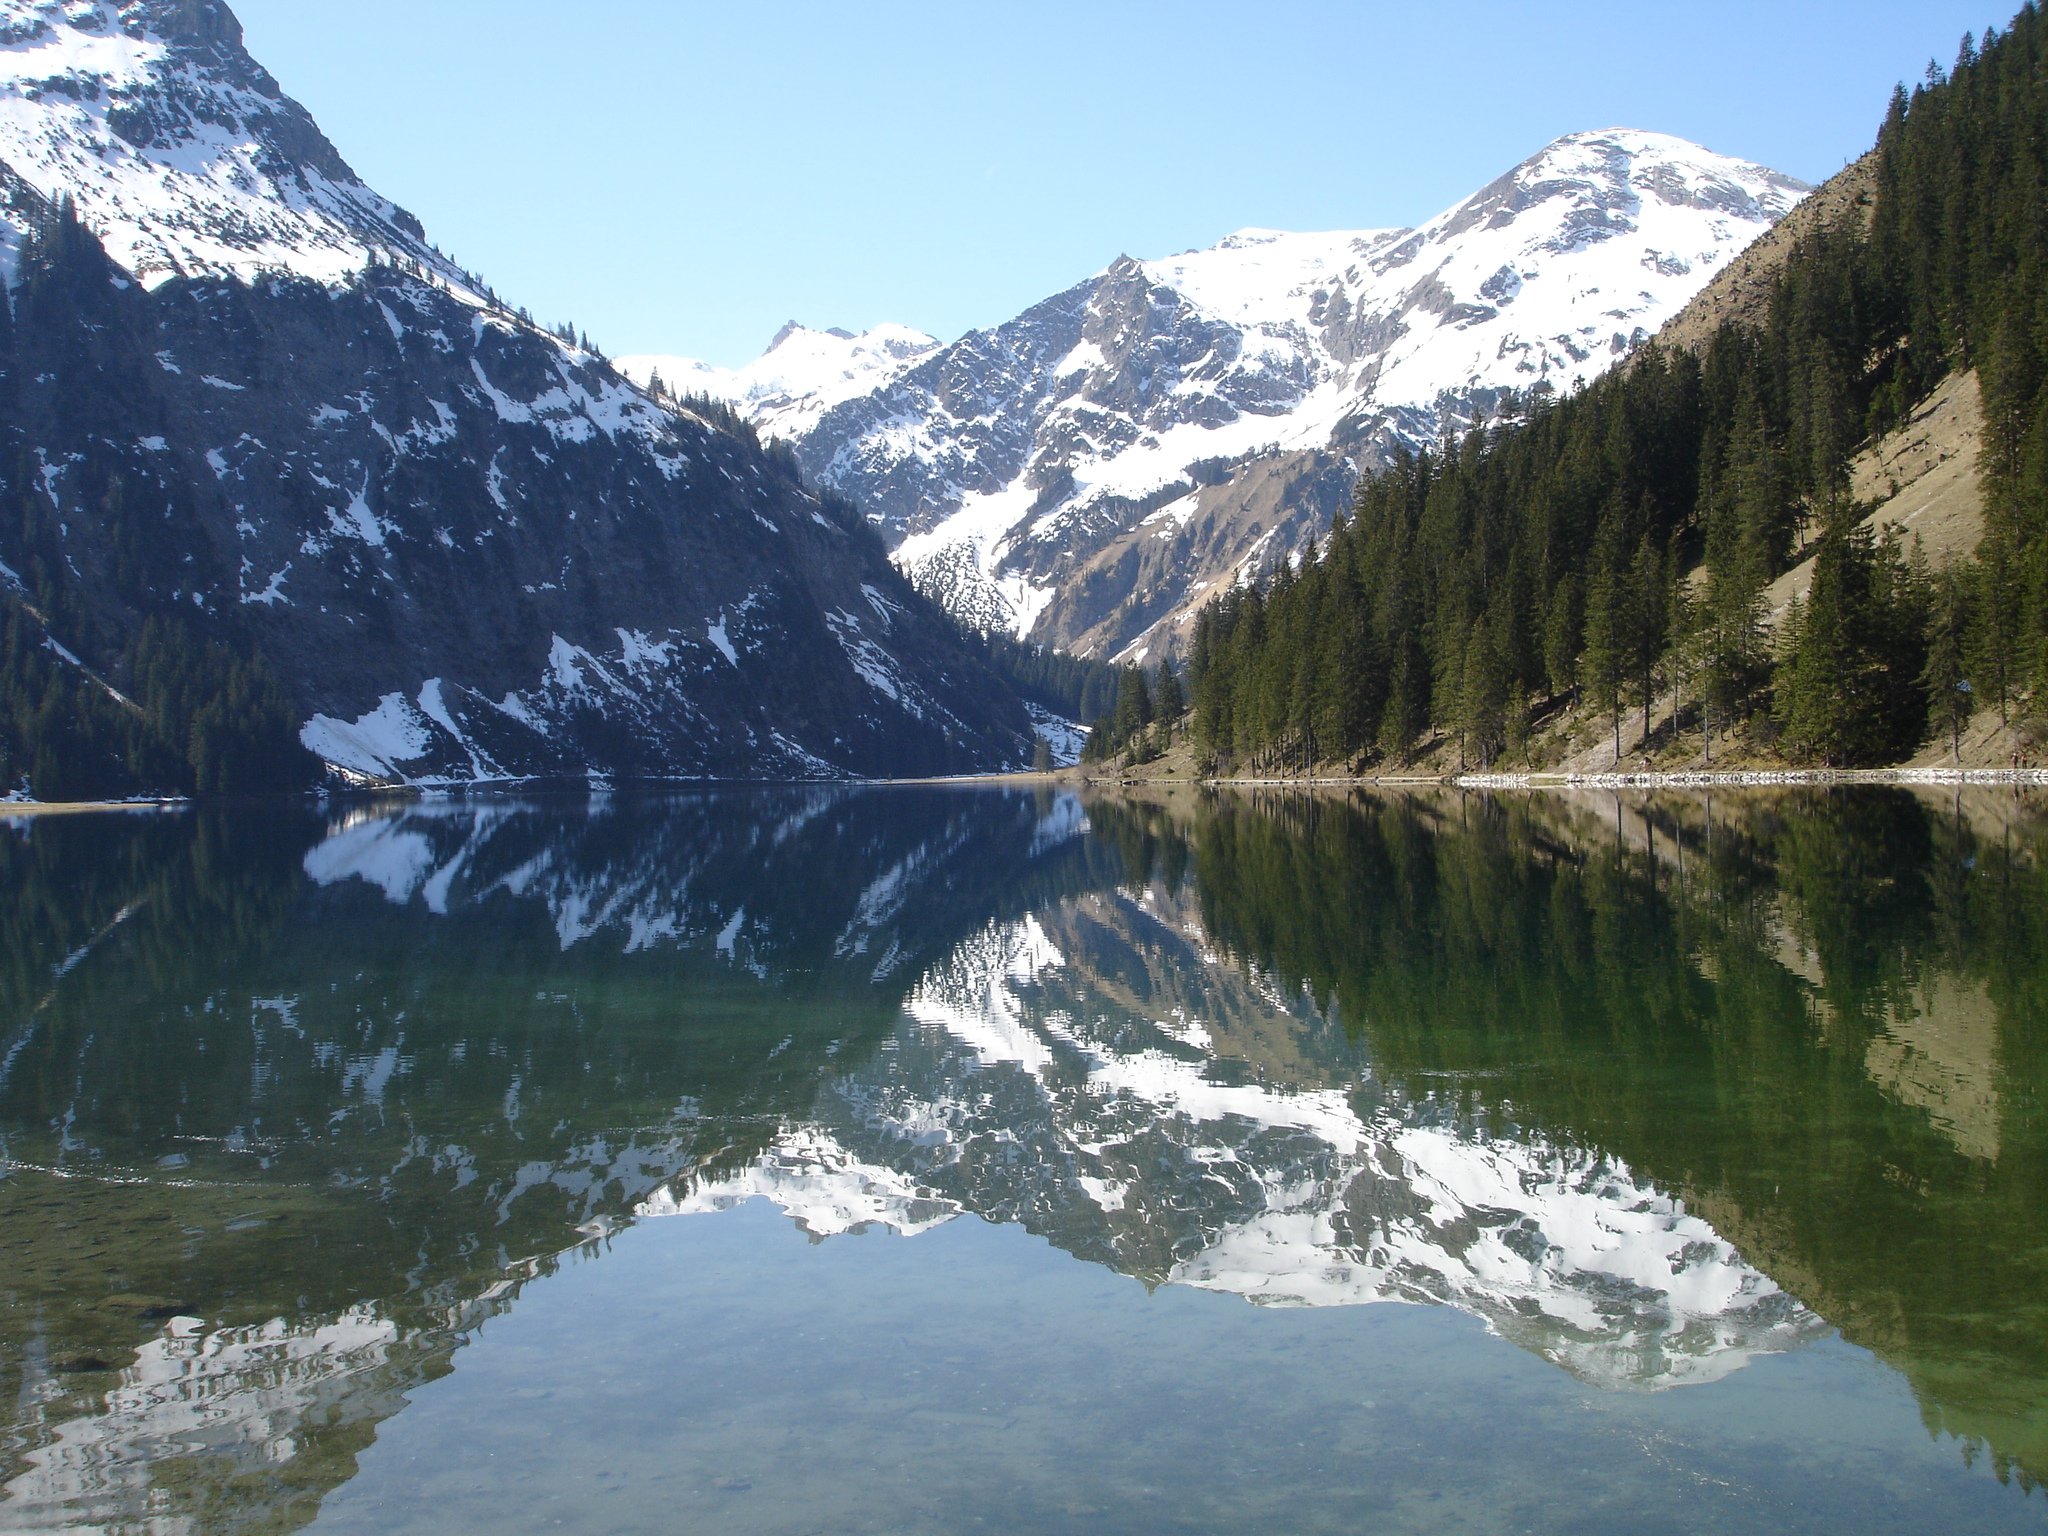
landscape, nature, mountain, lake, adventure, mountain range, glacier, fjord, ridge, mountains, alps, bergsee, fell, cirque, loch, waters, crater lake, mirroring, moraine, landform, tarn, mountain pass, glacial lake, vilsalpsee, geographical feature, mountainous landforms, glacial landform